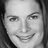
Emotion: happy